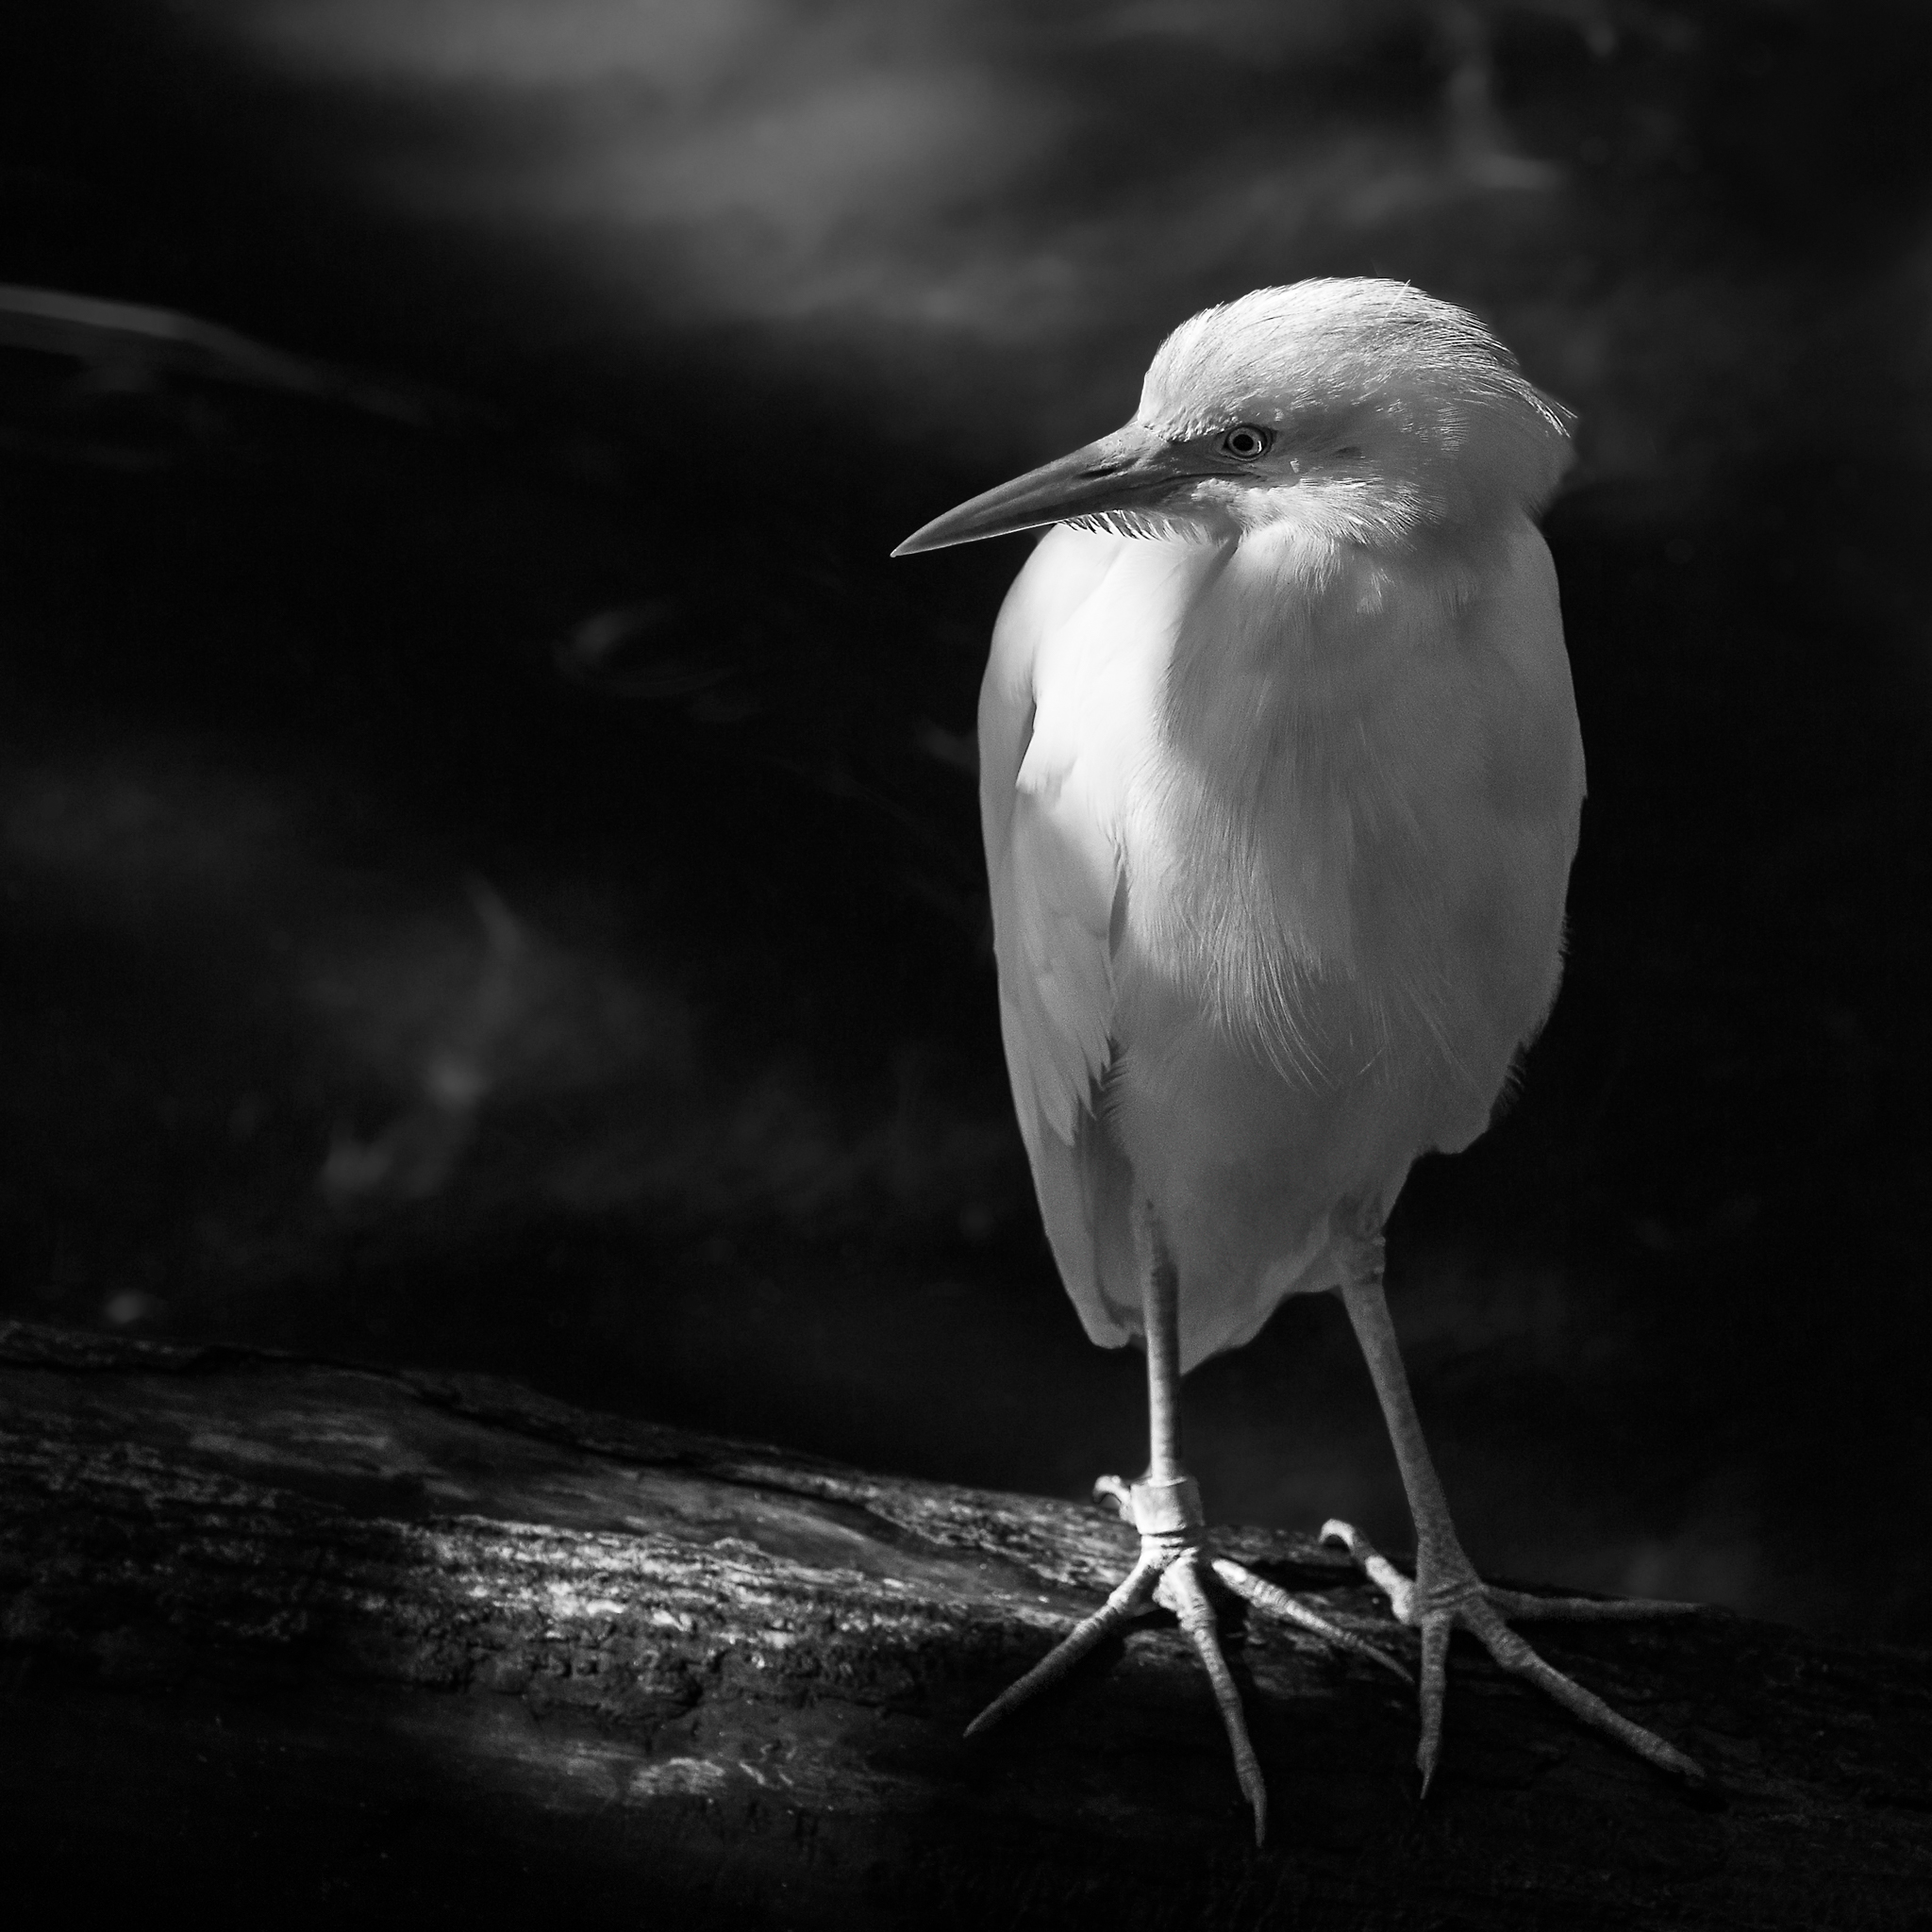
bird, wing, black and white, white, photography, zoo, portrait, beak, darkness, black, monochrome, fauna, blackandwhite, captivity, vertebrate, heron, cattleegret, oregonzoo, monochrome photography